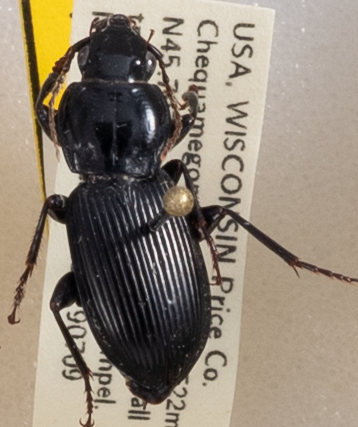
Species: Pterostichus novus
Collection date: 2019-07-09
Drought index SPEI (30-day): -0.32
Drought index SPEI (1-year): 1.69
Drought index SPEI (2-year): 0.9